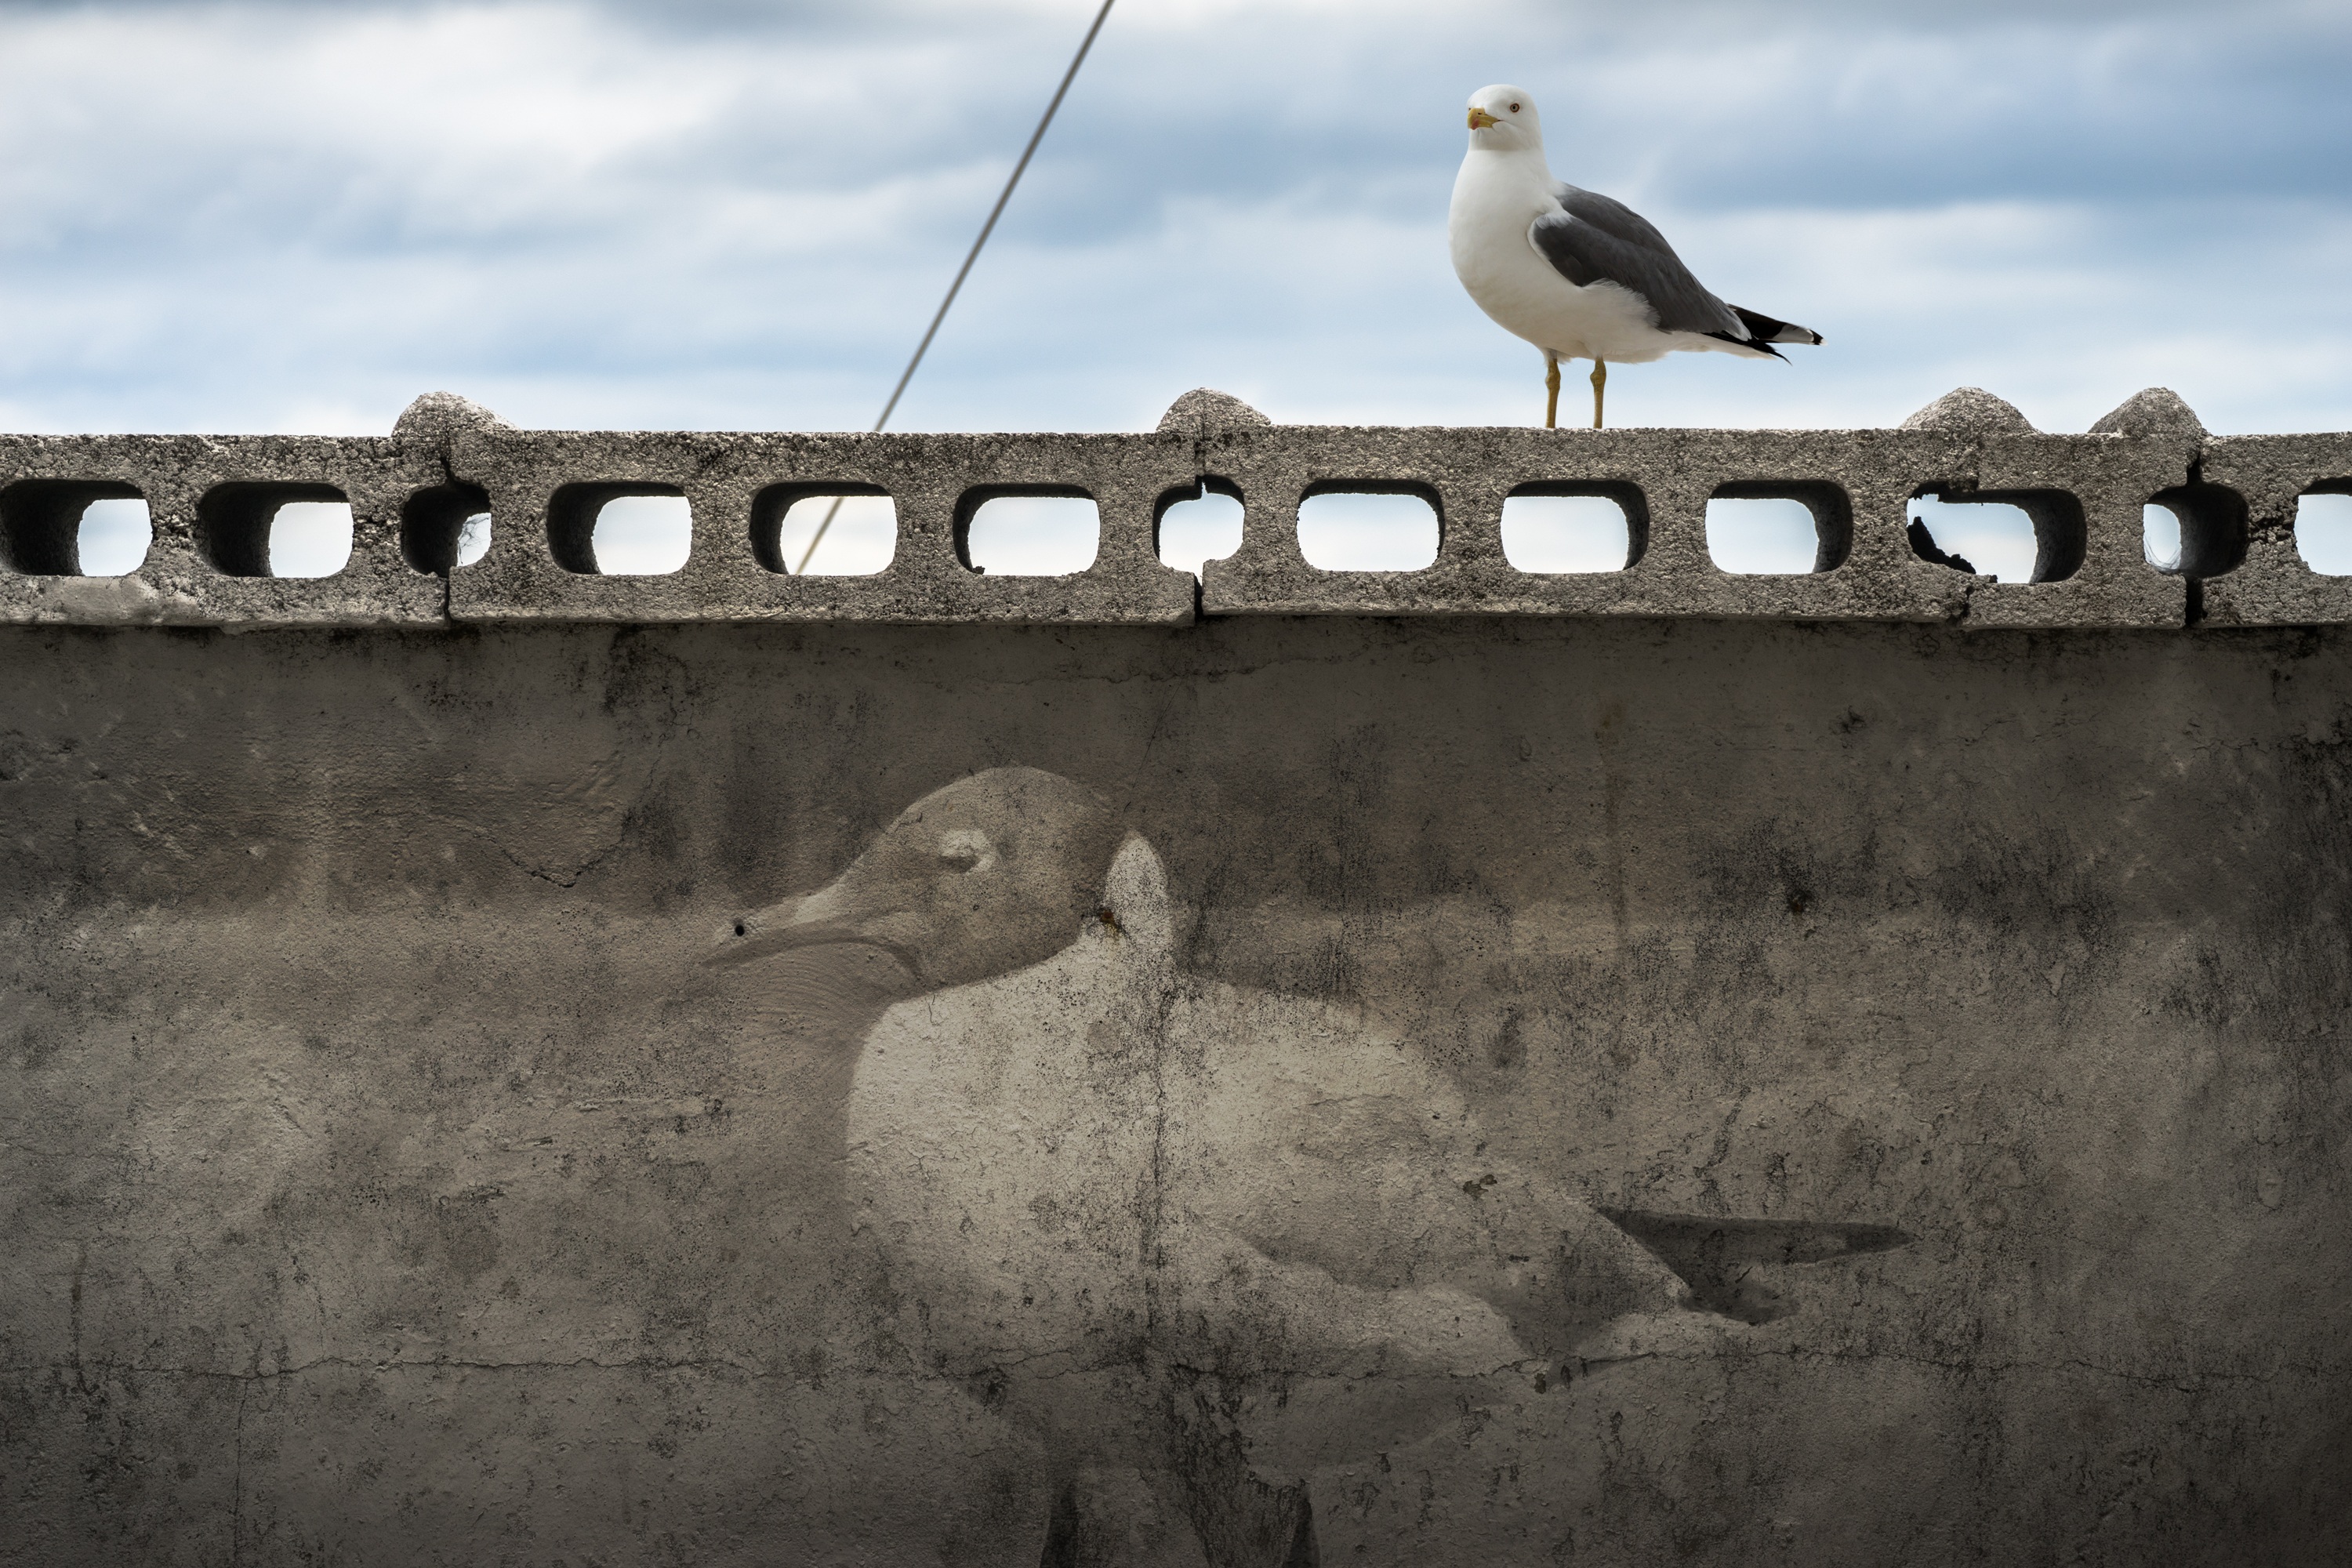
winter, bird, cloud, sky, animal, wall, seagull, wildlife, birds, figure, mural, new, damme, ancient history